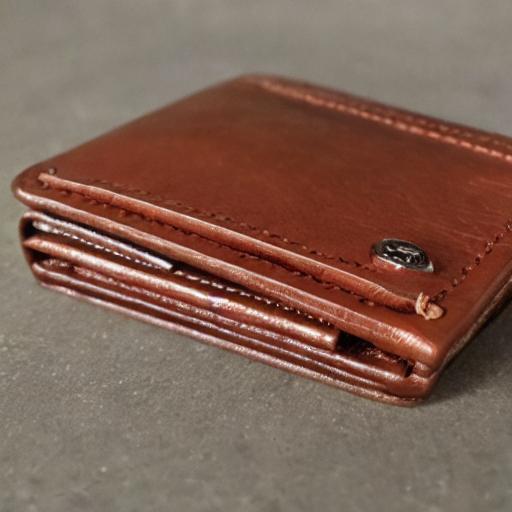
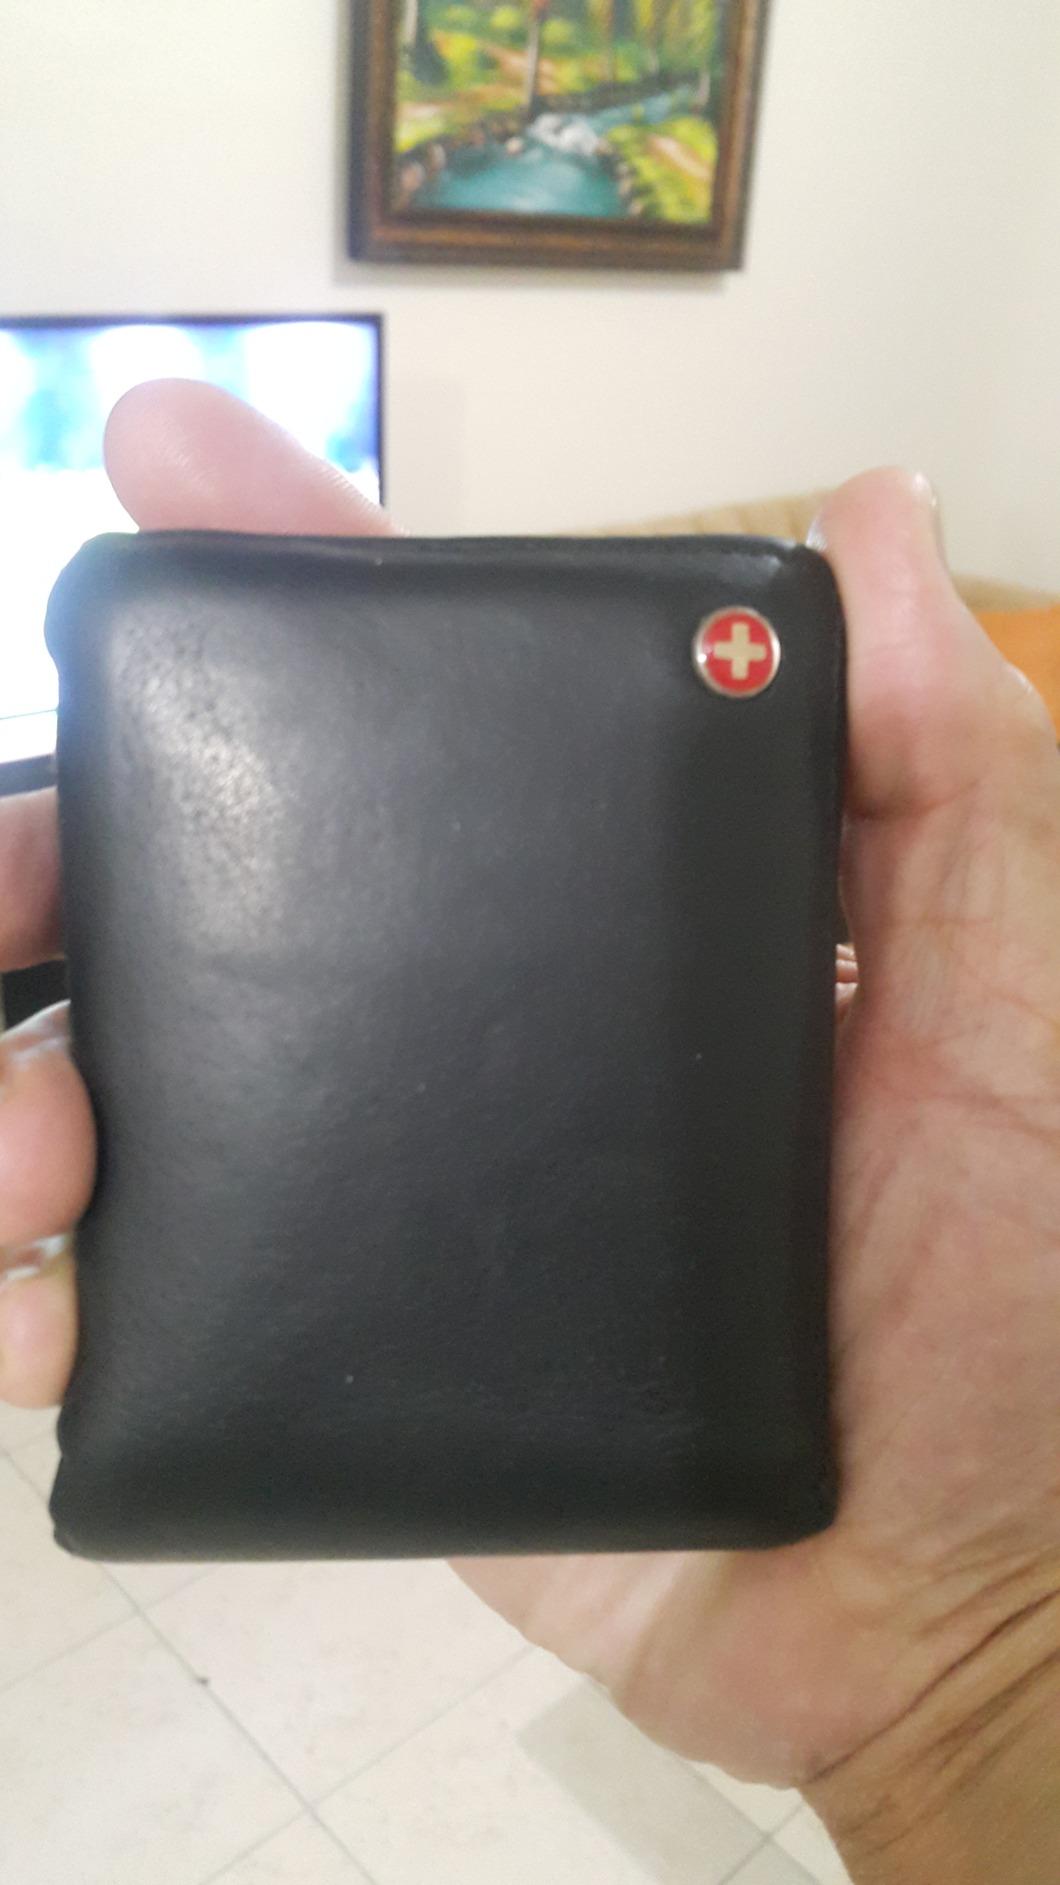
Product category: accessories_wallet
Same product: no